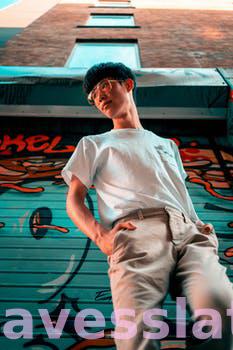
Label: Watermark